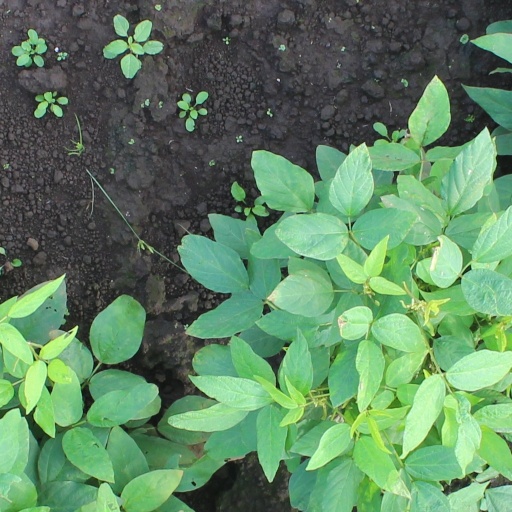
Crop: soybean